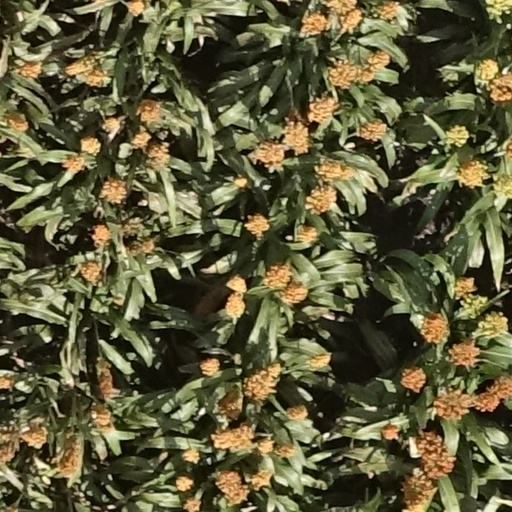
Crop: sorghum